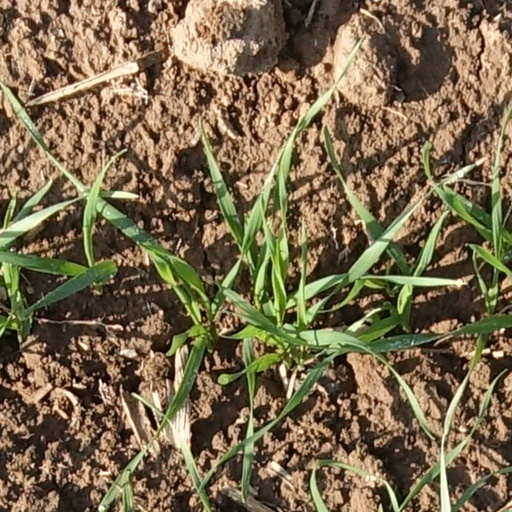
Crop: wheat